Krivolak

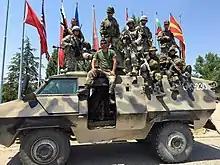
Soldiers from North Macedonia, the United States, the UK, Kosovo, Montenegro, Bosnia & Herzegovina, Croatia, Poland, Turkey, and Bulgaria took part in a multinational training event at Krivolak in 2015 designed to build trust between NATO partners, and assess the military capabilities of states looking to join NATO.

Krivolak is an area in east-central North Macedonia, where Krivolak Military Training Center, the largest military base of the Macedonian Army and the largest military training area in the Balkans, is located. The area is primarily used for the training of the Macedonian Armed Forces and its allies. The base has also been used for NATO exercises, and, while North Macedonia was a part of Yugoslavia, for testing of chemical weapons.